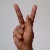
The image shows a hand gesture representing the letter 'K' in Indian Sign Language.